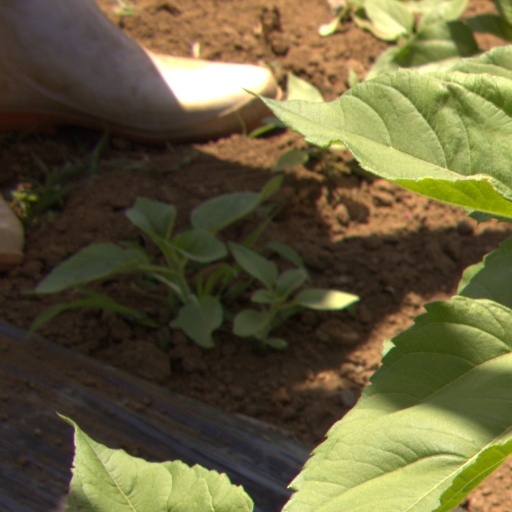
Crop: Jerusalem artichoke